Kryvyi Rih Metrotram

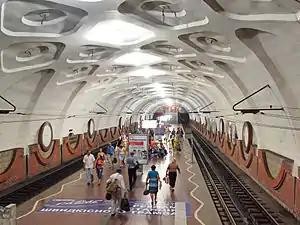
Prospekt Metalurhiv, like the other stations, was built up to a full metro standard

The system is operated by the city municipal company and has a total length of 17.7 km, 7 km of which (40%) are fully underground. The entire system has 11 stations: 4 of them are located underground, 3 stations have only underground vestibules and also 2 stations are elevated — all built up to metro standard. In addition, there is one station, "Vovnopriadylna", that was built but is currently not opened due to the absence of passenger traffic in the area. There are four routes: "Kiltseva — Maidan Pratsi", "Kiltseva — Zarichna", "Zarichna — NKGZK" tram stop and "Zarichna — PGZK" tram stop, with a branch at "Soniachna", separating two lines.